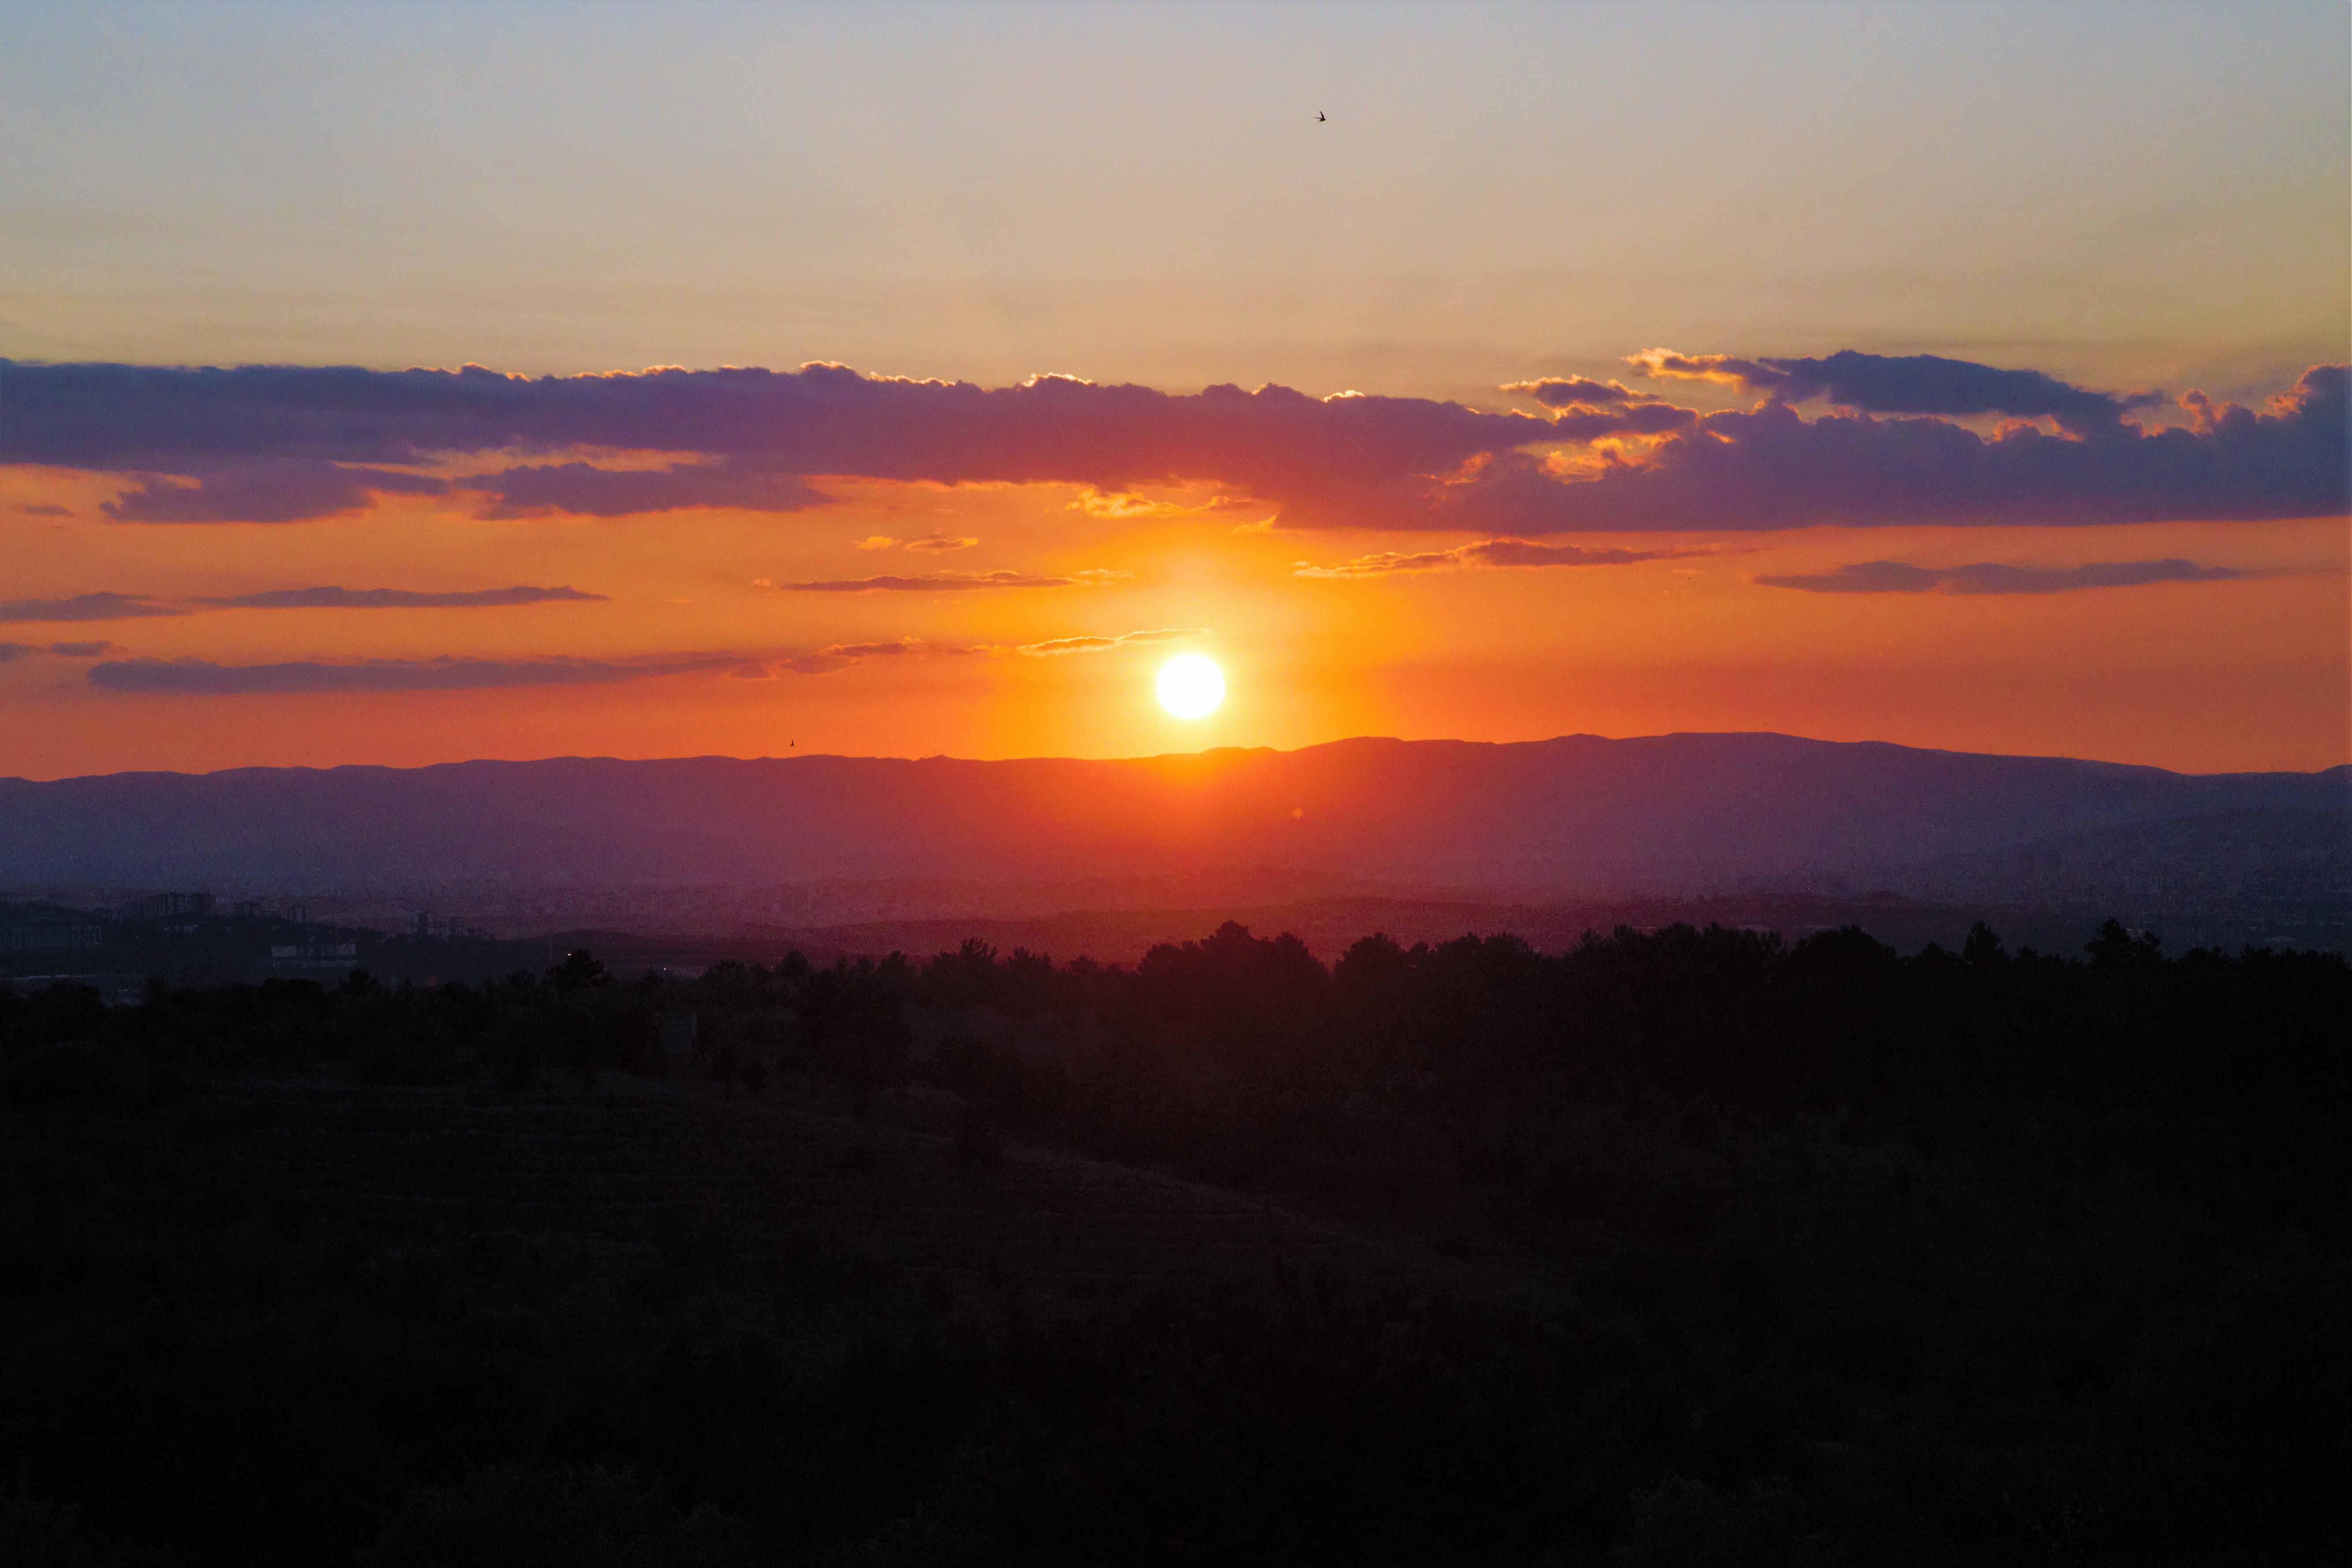
sunset, evening, nature, redness, sky, evening colors, sunrise, horizon, cloud, sun, atmospheric phenomenon, morning, red sky at morning, afterglow, dusk, dawn, atmosphere, sunlight, ecoregion, rural area, astronomical object, landscape, tree, hill, calm, plain, sea, meteorological phenomenon, mountain